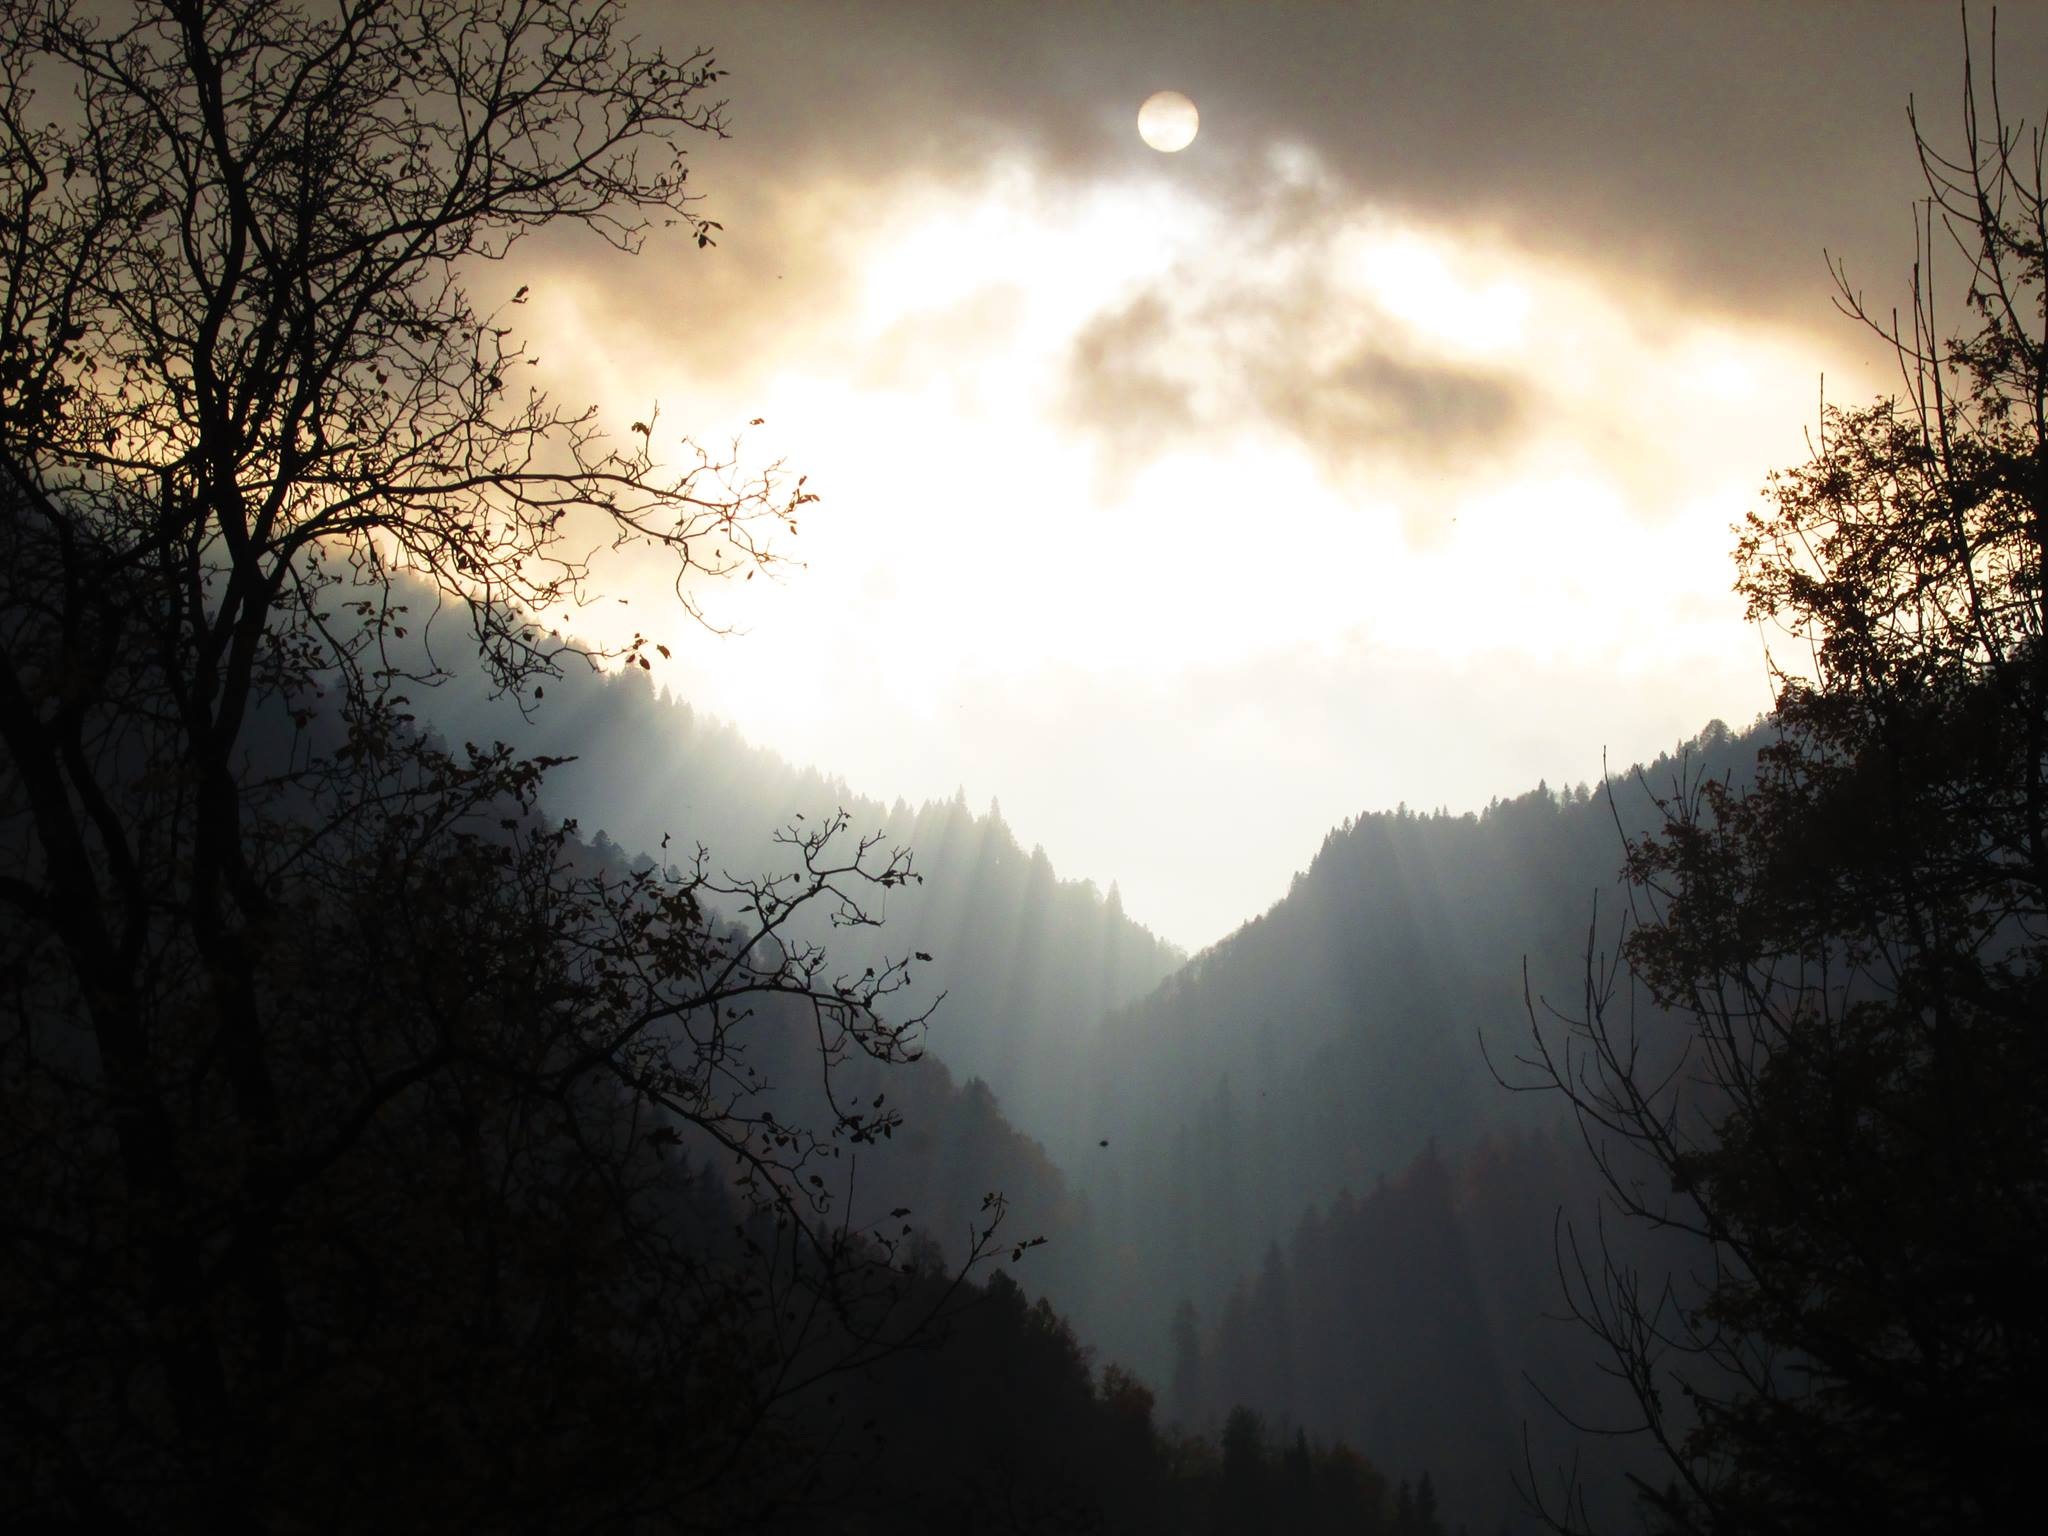
landscape, tree, nature, forest, branch, mountain, cloud, sky, sun, fog, sunrise, sunset, mist, sunlight, morning, dawn, atmosphere, dusk, evening, weather, darkness, clouds, mountains, mood, atmospheric phenomenon